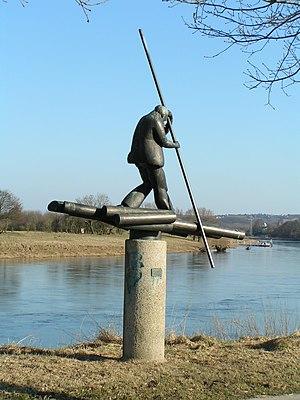
Mémorial pour le flottage du bois sur la rivière Weser à Bad Oeynhausen, arrondissement de Minden-Lübbecke, Rhénanie-du-Nord-Westphalie.